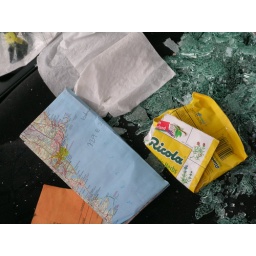
in the window of an abandoned car in williamsburg, brooklyn